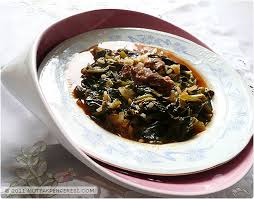
Yemek: ispanak